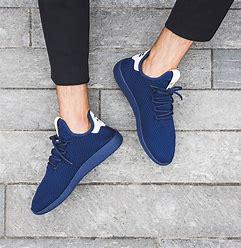
Brand: Adidas
Model: PW Tennis HU